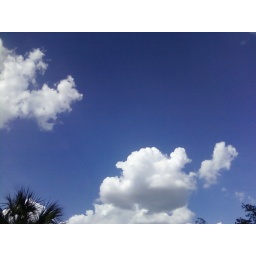
Just some pic's of the white fluffy clouds that are common at this time of year in this sub-tropical climate